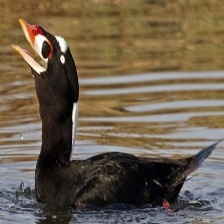
Species: SURF SCOTER
Scientific name: MELANITTA PERSPICILLATA
ImageNet parent category: drake